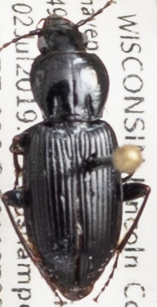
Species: Pterostichus mutus
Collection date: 2019-07-02
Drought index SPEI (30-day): -0.318
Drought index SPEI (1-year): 2.09
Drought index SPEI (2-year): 1.01